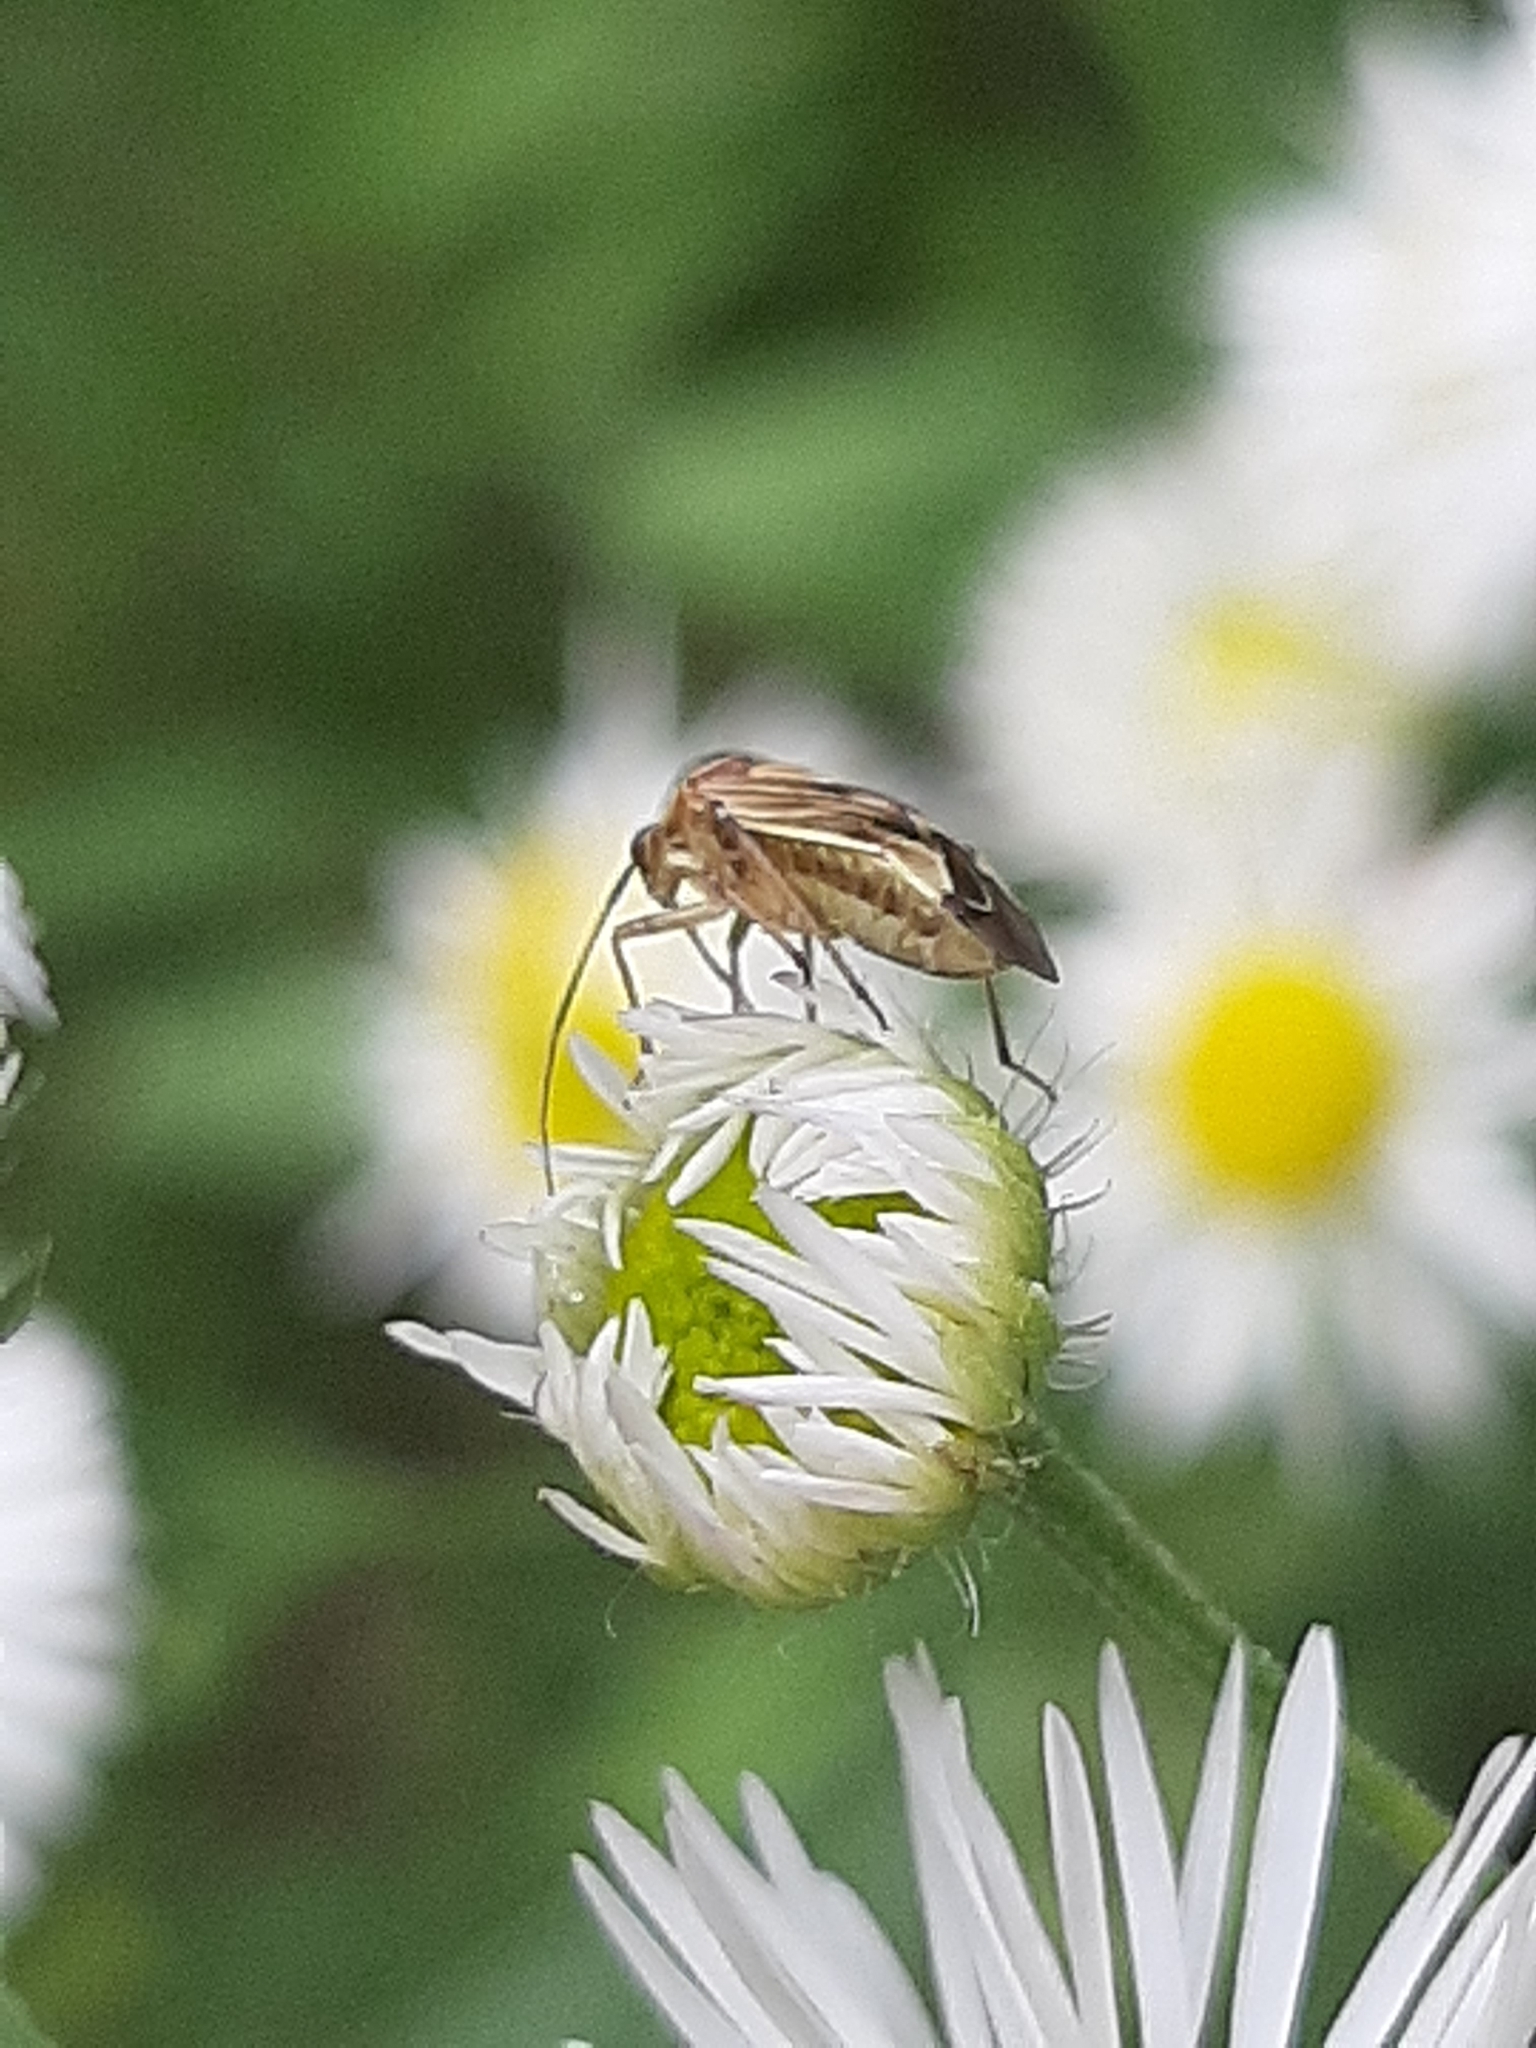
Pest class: lygus_bug